Charles E. James Sr.

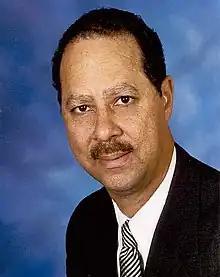
James in 2001

Charles E. James Sr. was the Deputy Assistant Secretary of the Office of Federal Contract Compliance Programs from 2001 to 2009 during the administration of George W. Bush.